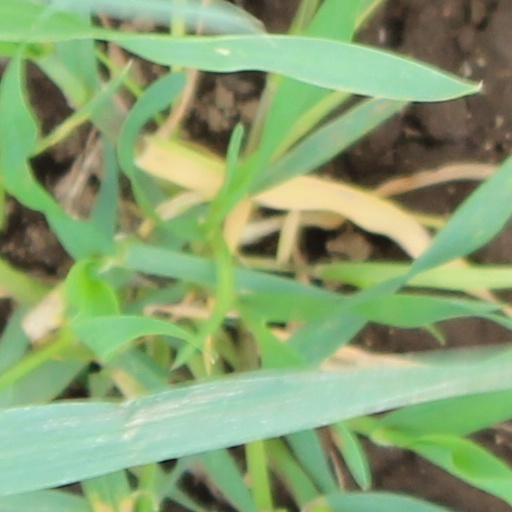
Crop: wheat